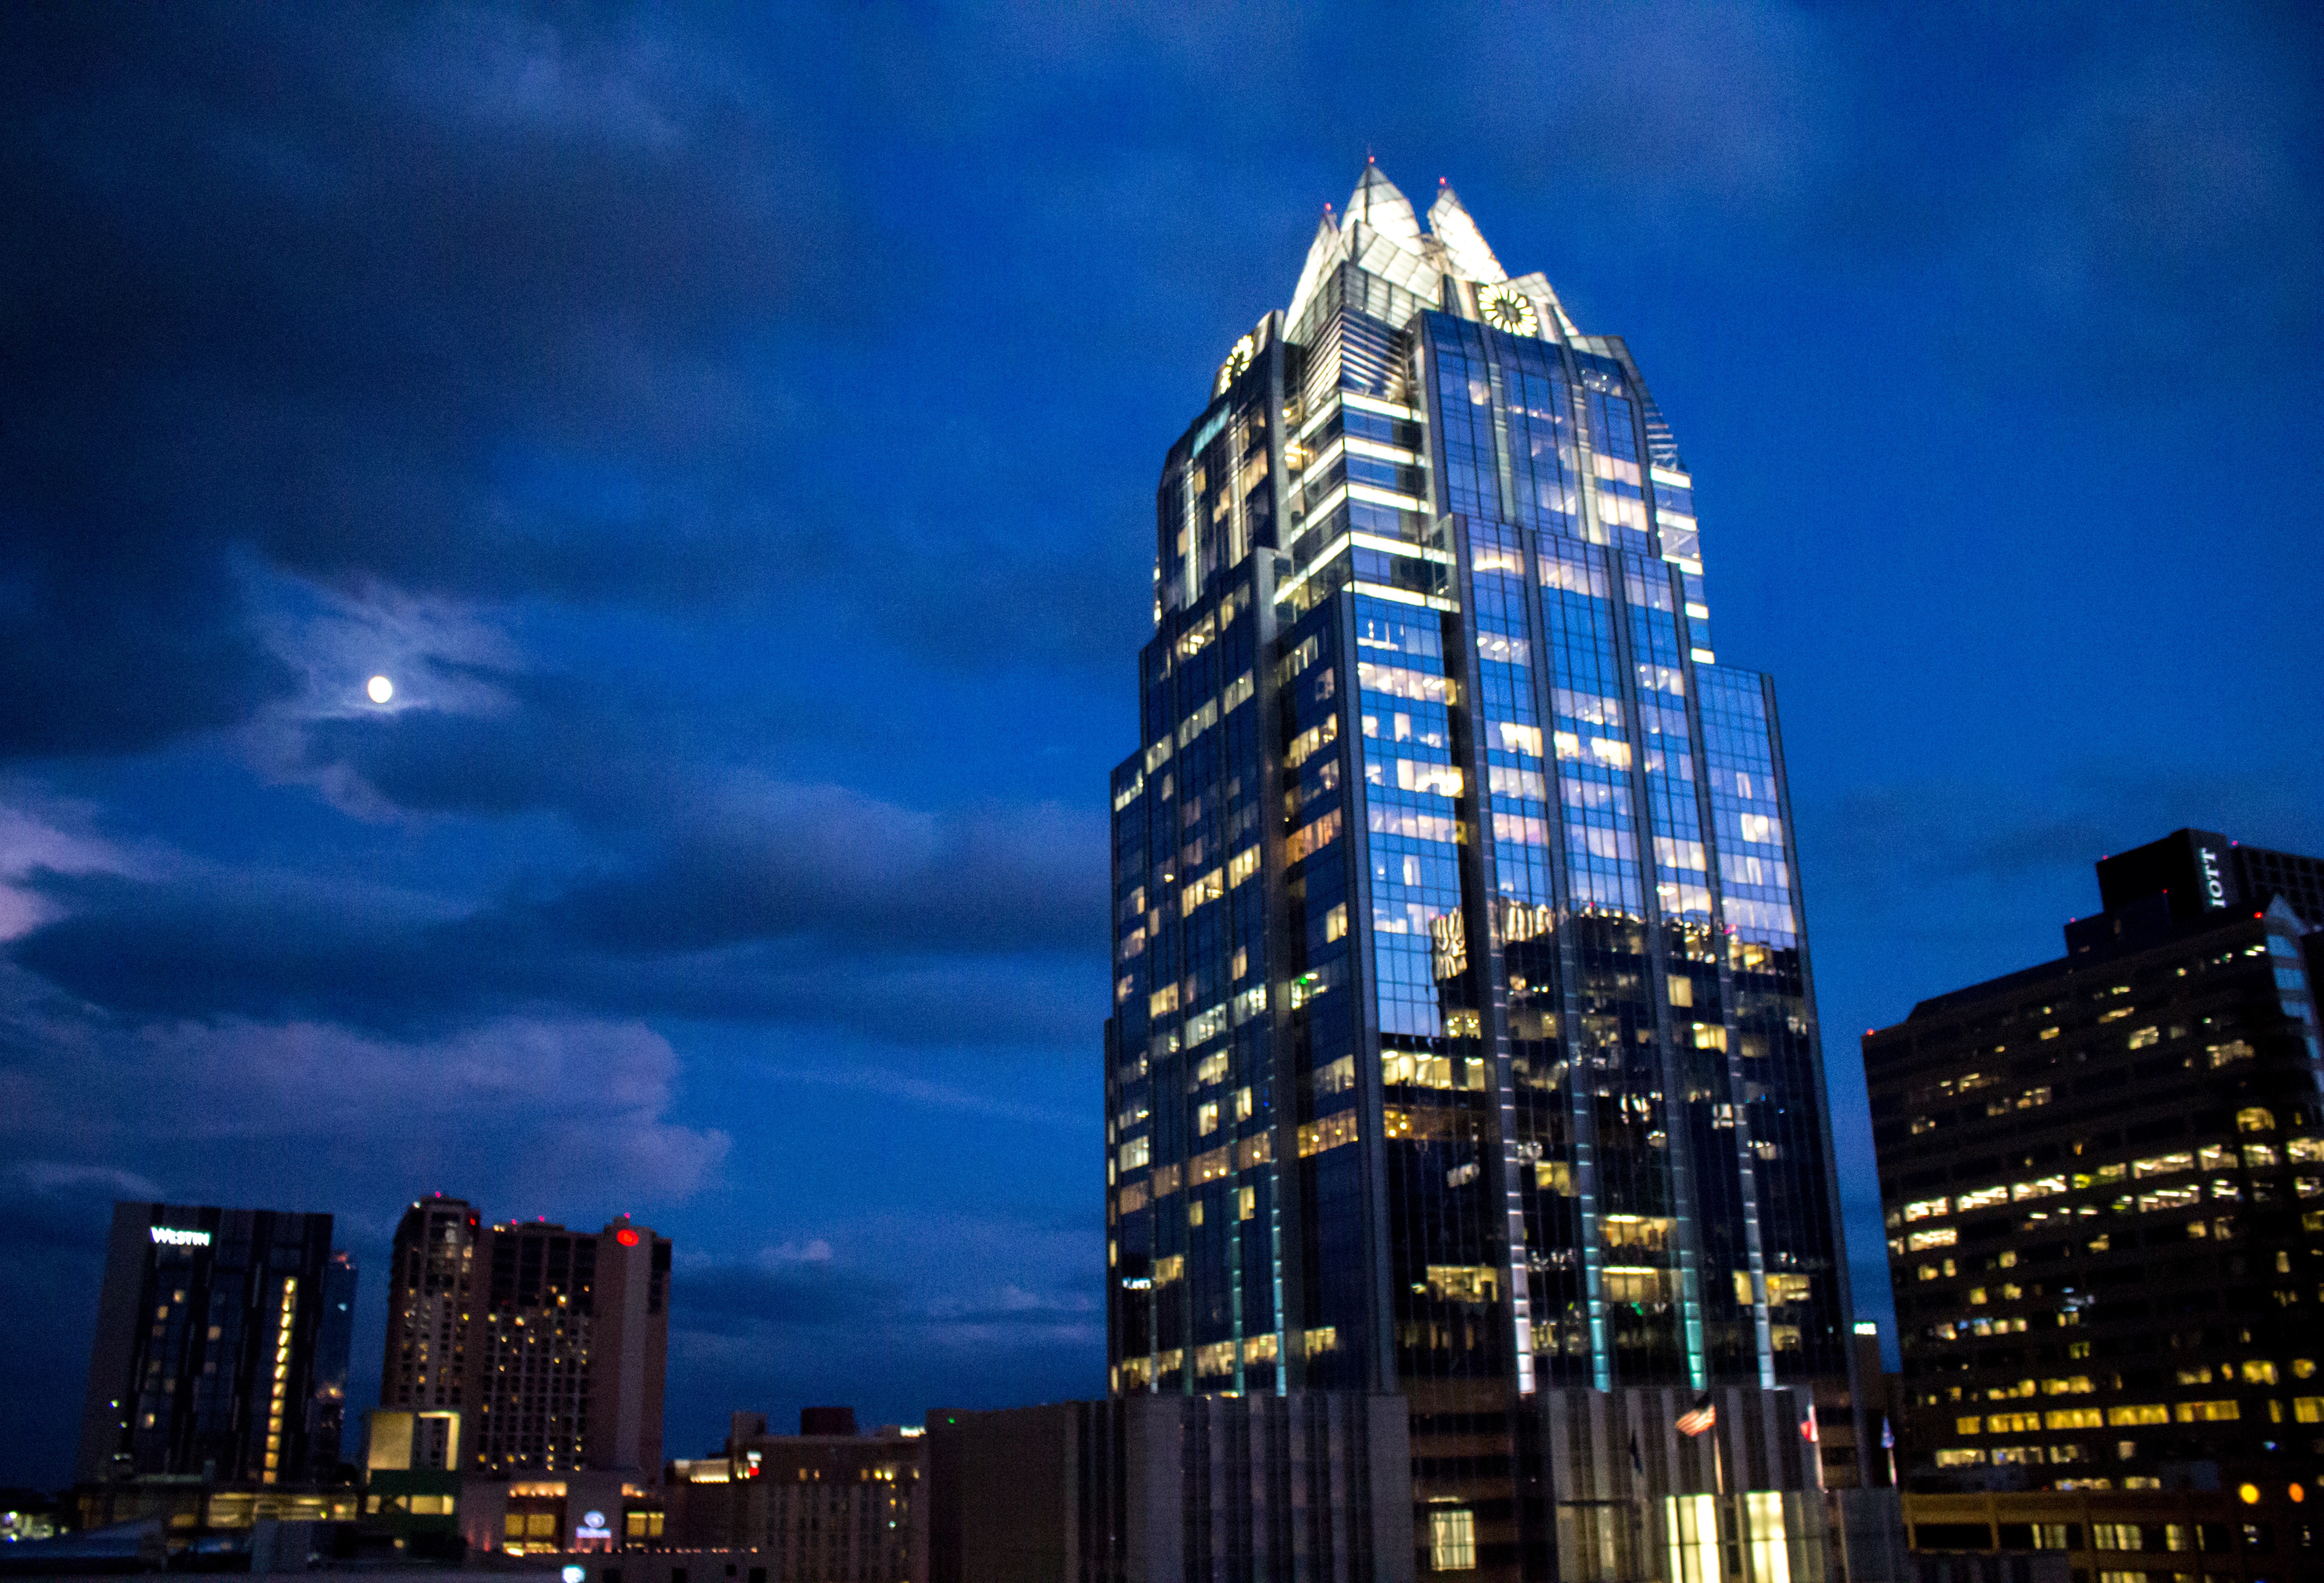
horizon, sky, skyline, night, building, city, skyscraper, cityscape, downtown, dusk, evening, reflection, tower, landmark, tower block, metropolis, urban area, human settlement, metropolitan area